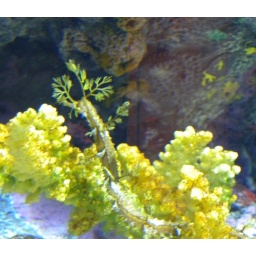
The fern looking thing in the middle is the actual seahorse. They glide gracefully through the ocean disguised as plants. Amazing!